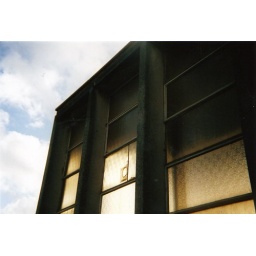
abandoned building in car park